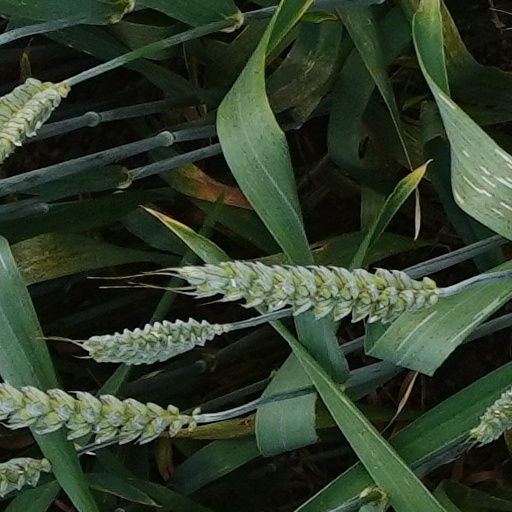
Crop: wheat